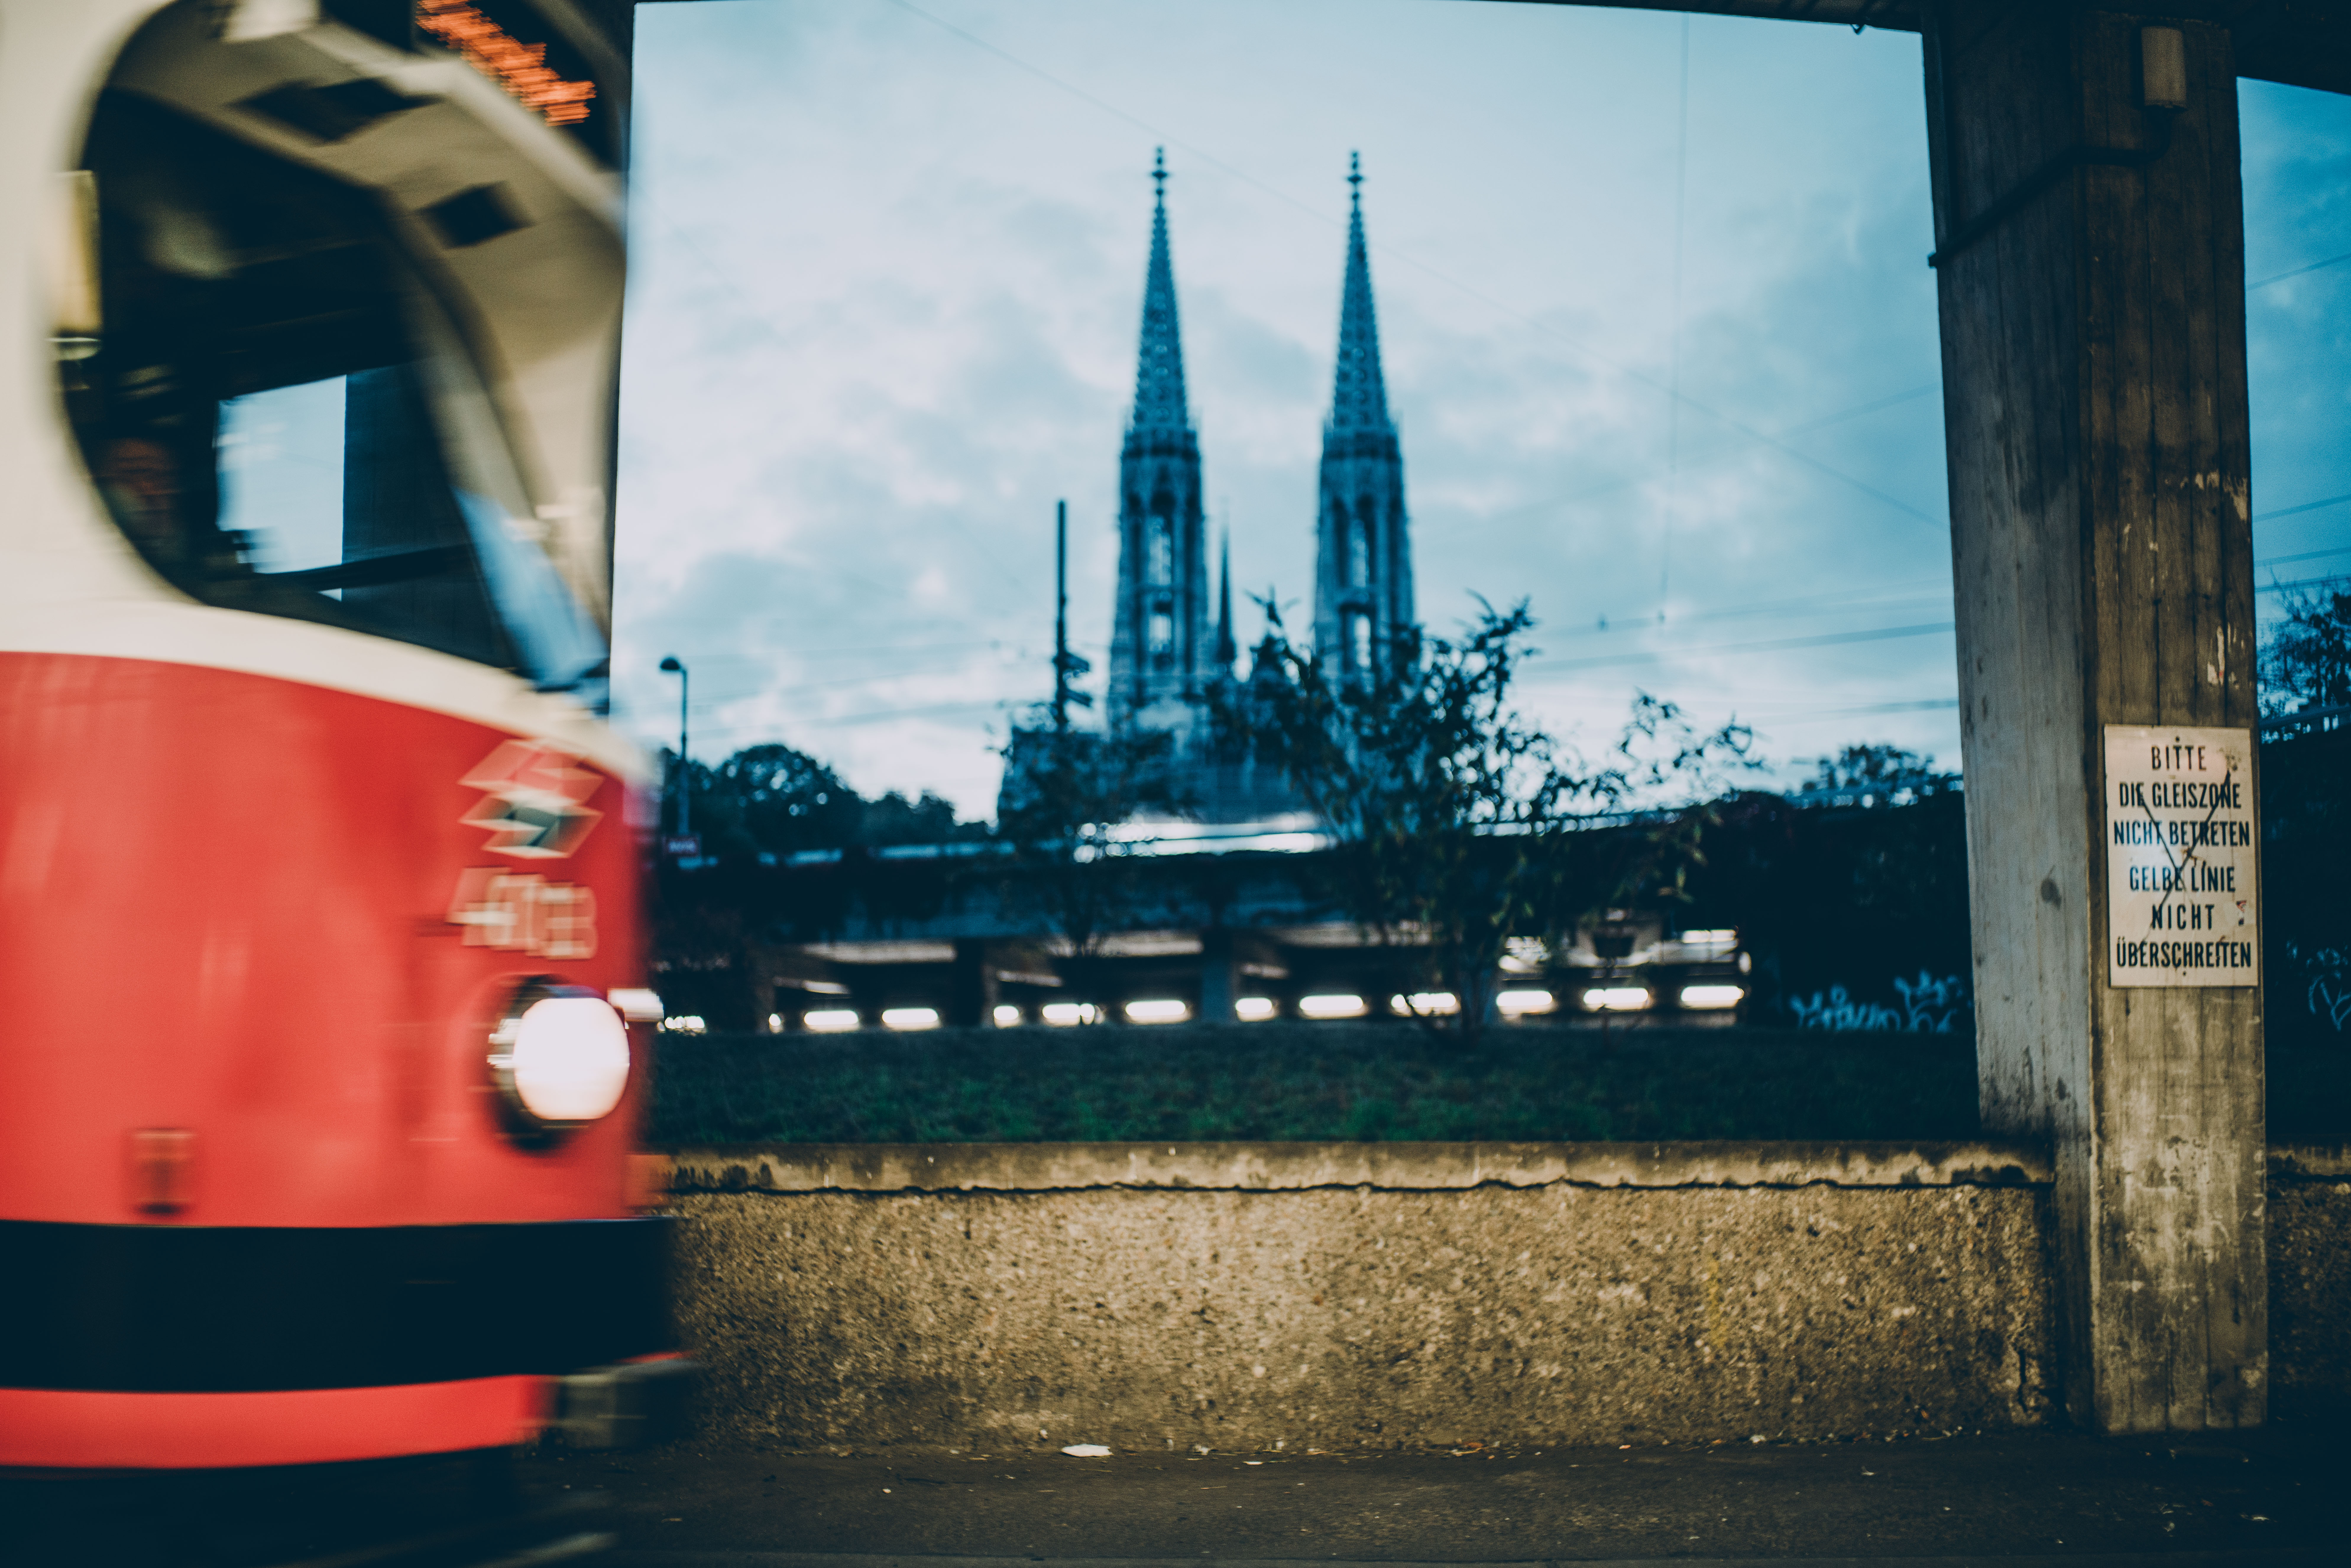
mobile, traffic, vintage, retro, underground, tram, transport, europe, vehicle, color, blue, church, austria, moving, art, cool, 35mm, vienna, move, europa, kunst, sony, image, heritage, alpha, wien, sterreich, strasenbahn, voigtlander, norton, kulturerbe, 7rii, mobility, schottentor, selbstmord, suizide, urban area